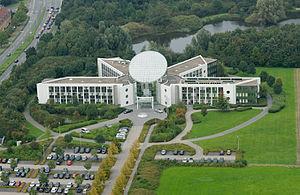
GEA Group AG, exactement Global Engineering Alliance, est une entreprise allemande. Elle est cotée dans l’index boursier allemand MDAX. Son siège social se trouve à Düsseldorf en Rhénanie-du-Nord-Westphalie.